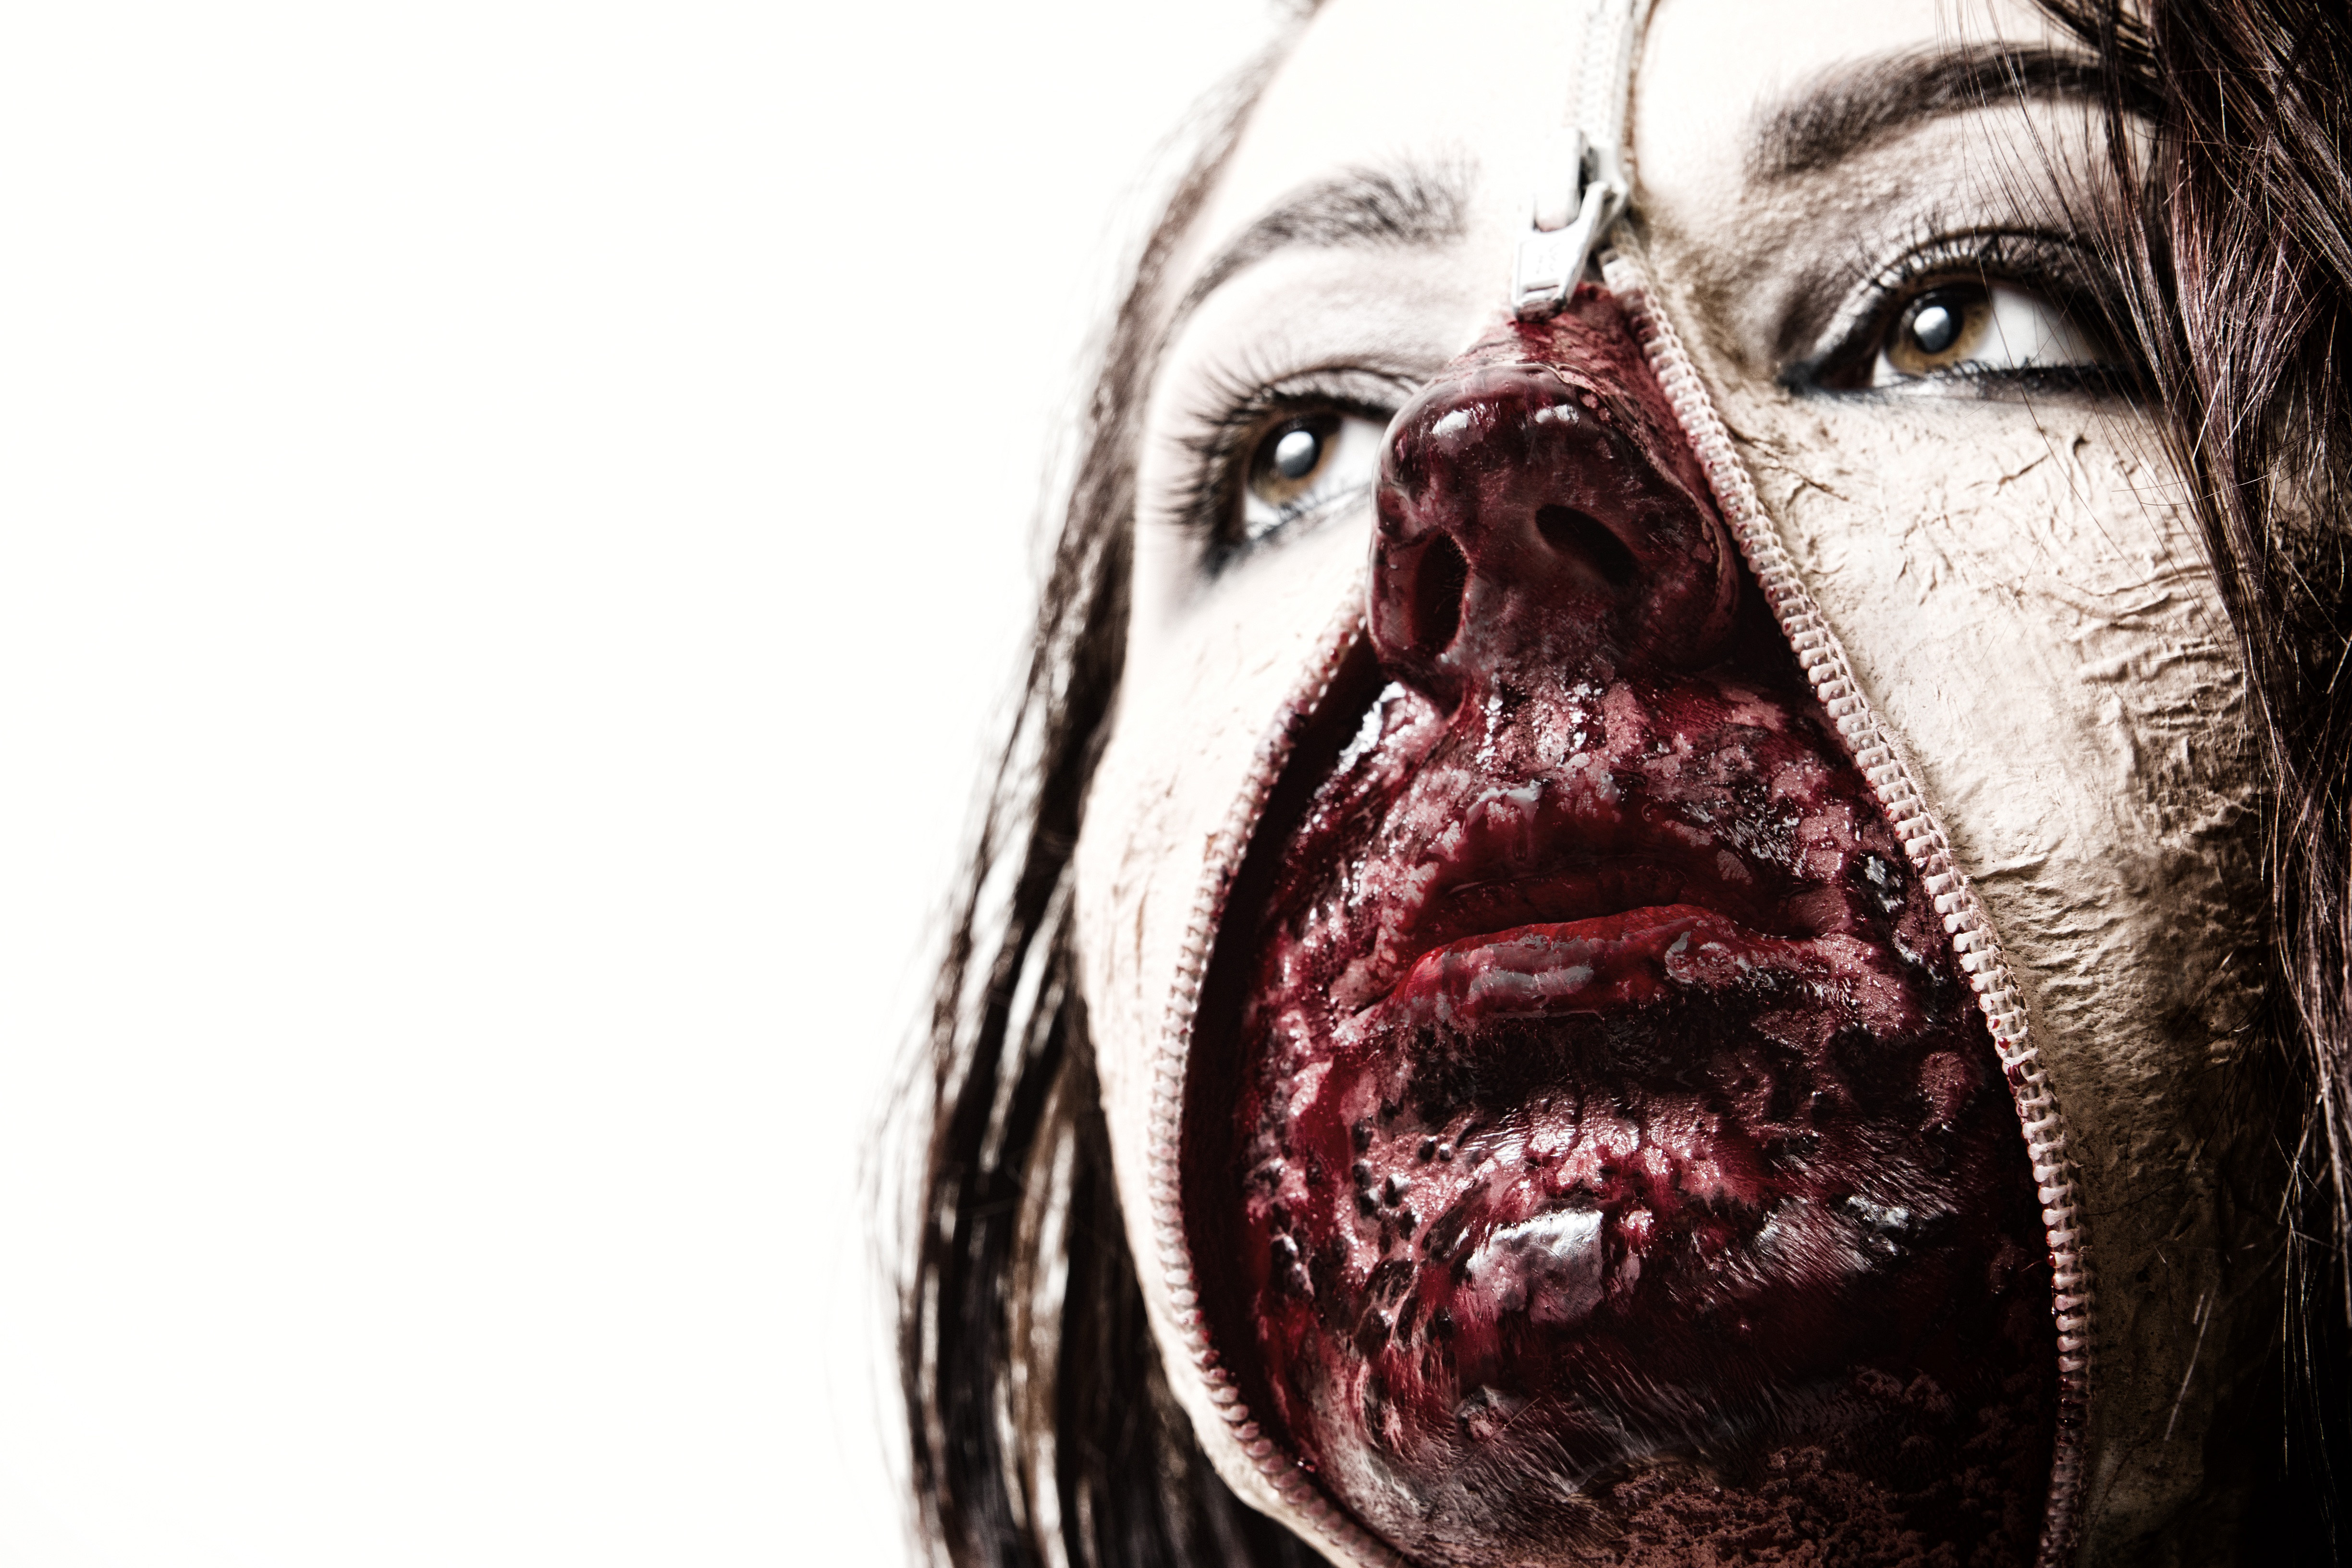
face, head, skin, mouth, eye, fiction, flesh, fictional character, zombie, wrinkle, jaw, supervillain